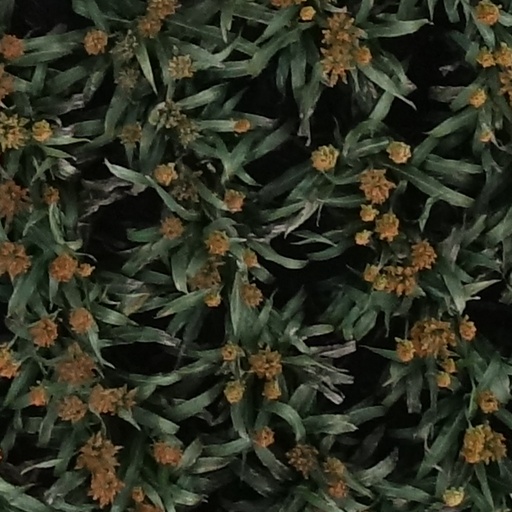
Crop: sorghum